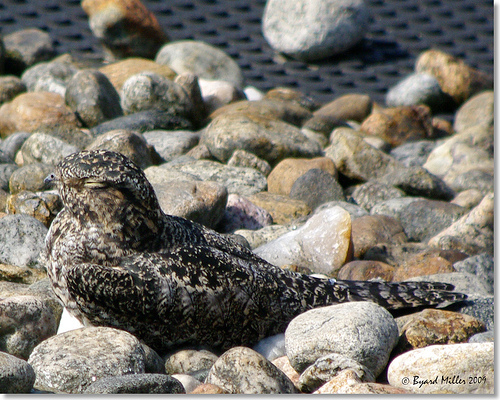
this is a black and brown spotted bird with a short and curved beak.
a black and white patterned bird that blends in with the surrounding rocks.
this is a white and brown spotted bird with a small beak.
this bird is speckled with black and blends into its environmenta black and brown spotted bird with a small beak.
this bid is covered in black and white and grey speckled feathers.
this bird is brown with white and has a very short beak.
this is a medium sized dark colored bird
this bird has wings that are brown and has a short billa black bird with yellow and grey feathers spread throughout its body and wings,
Species: Nighthawk